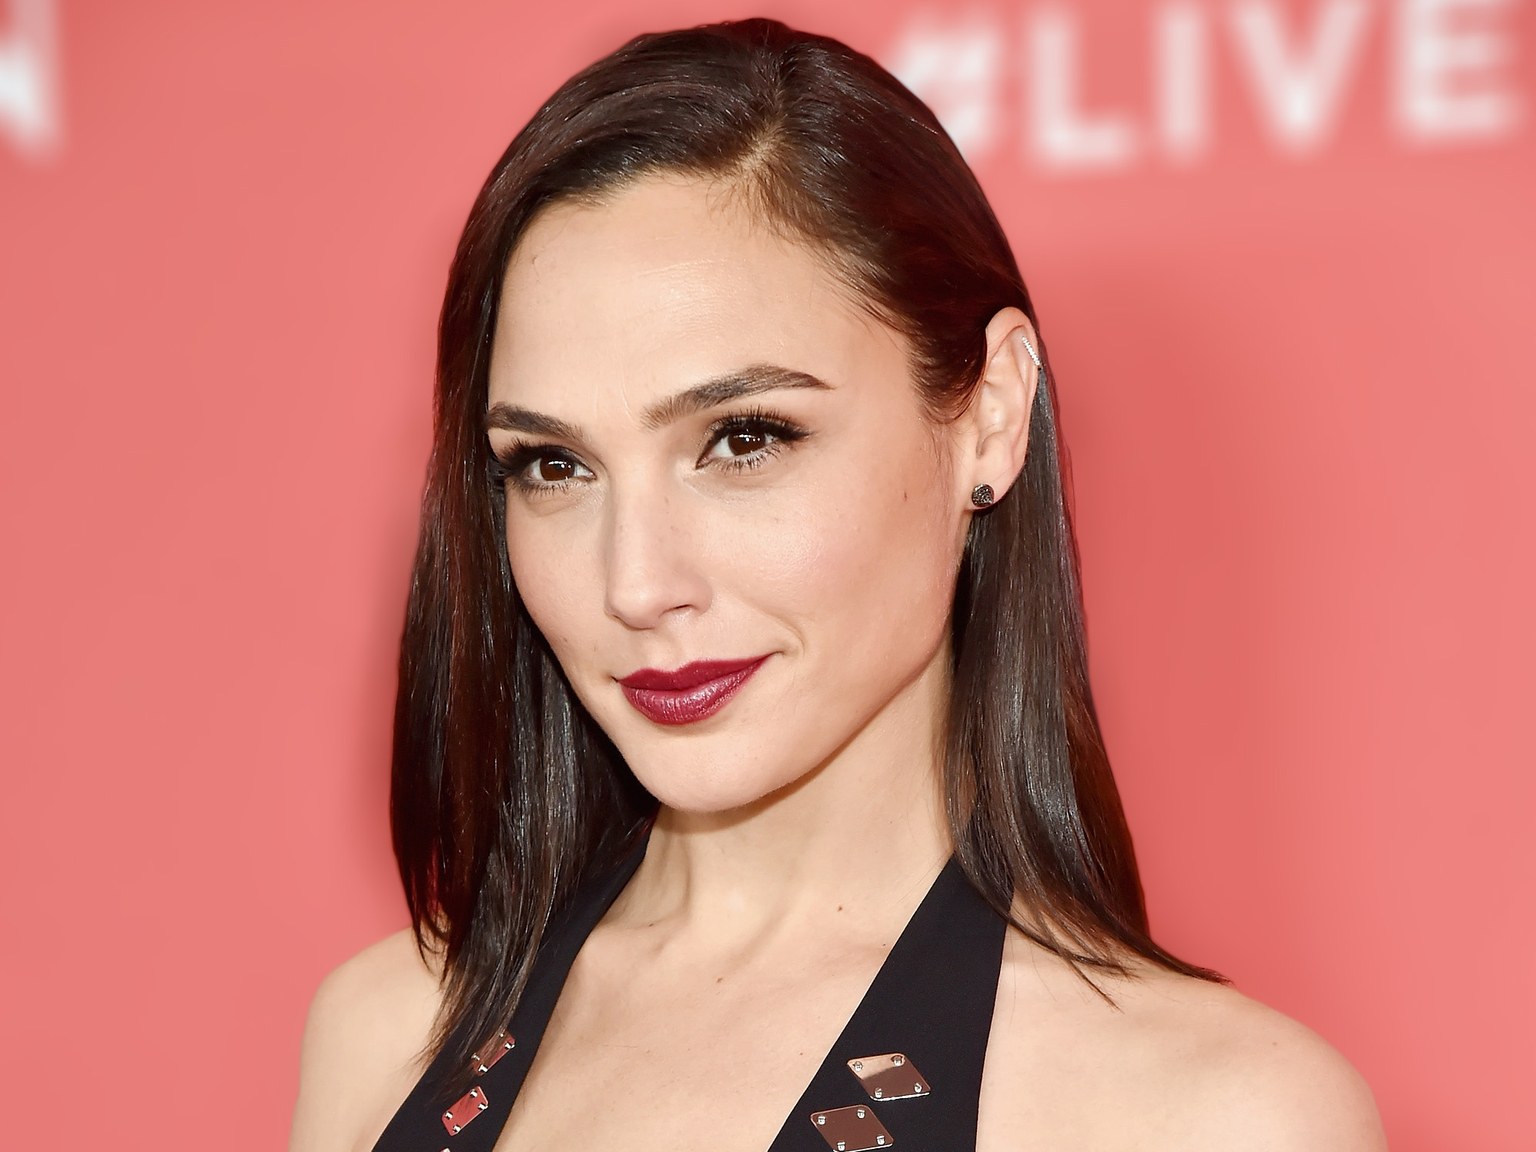
Gender: women